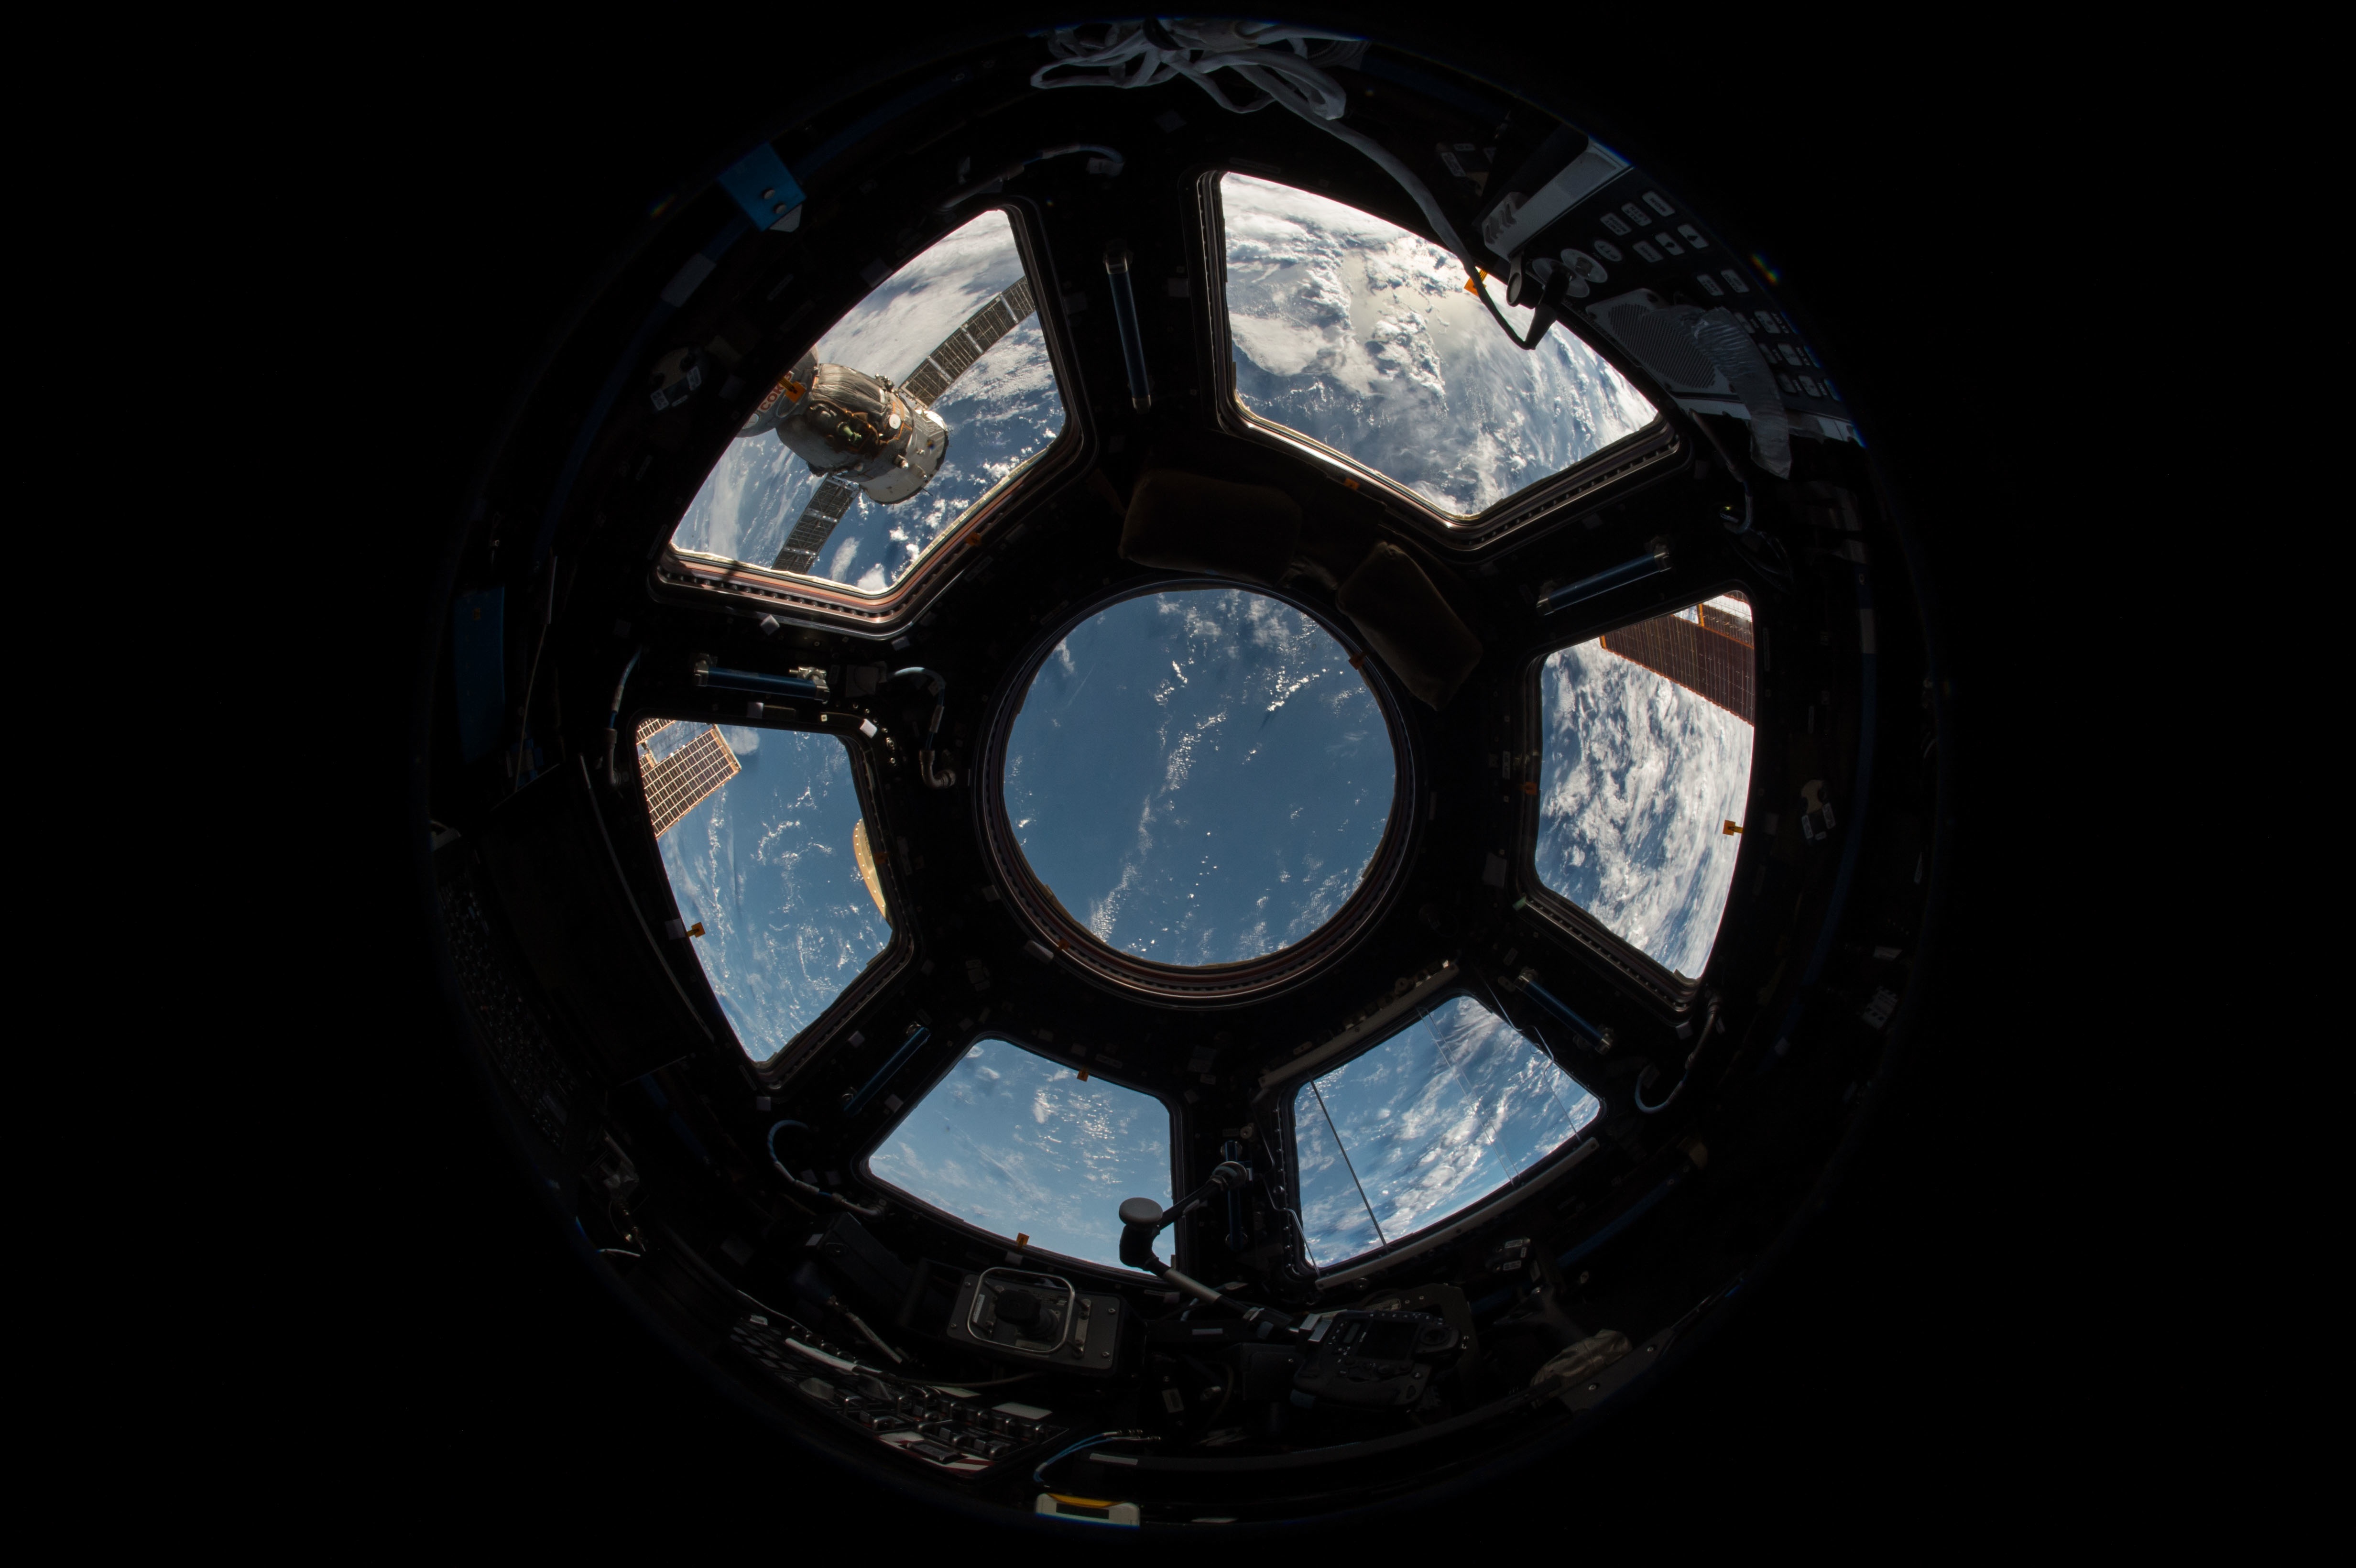
light, technology, wheel, window, glass, view, lookout, symbol, space, darkness, blue, black, lighting, tire, circle, globe, satellite, research, capsule, science, engineering, earth, universe, eye, symmetry, rim, laboratory, exploration, shape, iss, international space station, orbit